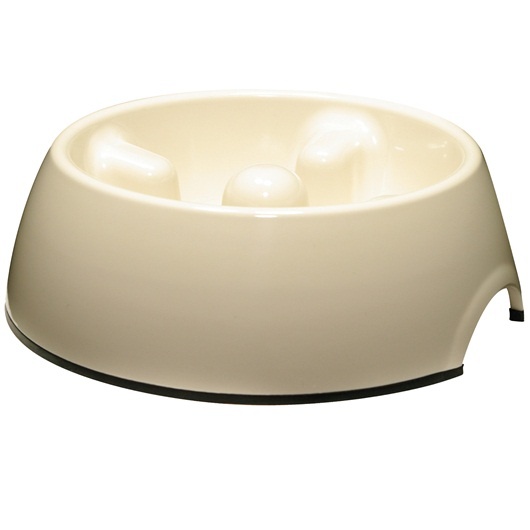
Dogit Go Slow Anti-Gulping Dog Dish
Brand: Dogit
The specially designed Dogit Go Slow Anti-Gulping Dog Dish encourages your pet to eat or drink at a slower pace. This slower pace helps reduce excess air intake, leading to improved digestion and reducing the risk of bloat. The Dogit Anti-Gulping Dog Dish can be used as either a water or food dish (suitable for wet or dry food). Great solution for dogs who eat and drink quickly Encourages pet to eat or drink at a slower pace preventing indigestion, vomiting and GDV (bloating) Slower eating reduces excess air intake that leads to improved digestion and reduces risk of bloating Dishwasher safe Available in X-Small, Small, Medium, Large sizes
Category: Animals & Pet Supplies > Pet Supplies > Pet Bowls, Feeders & Waterers > Bowls